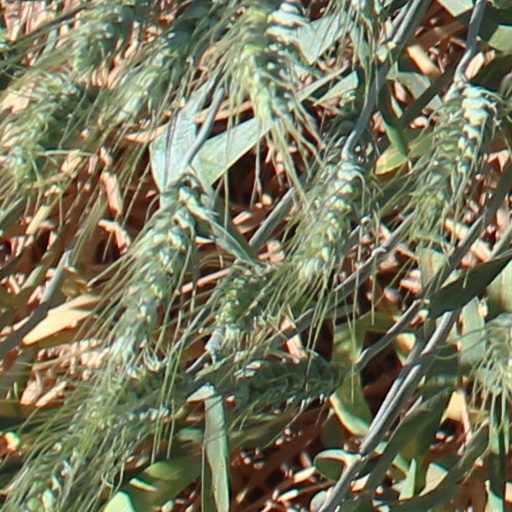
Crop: wheat